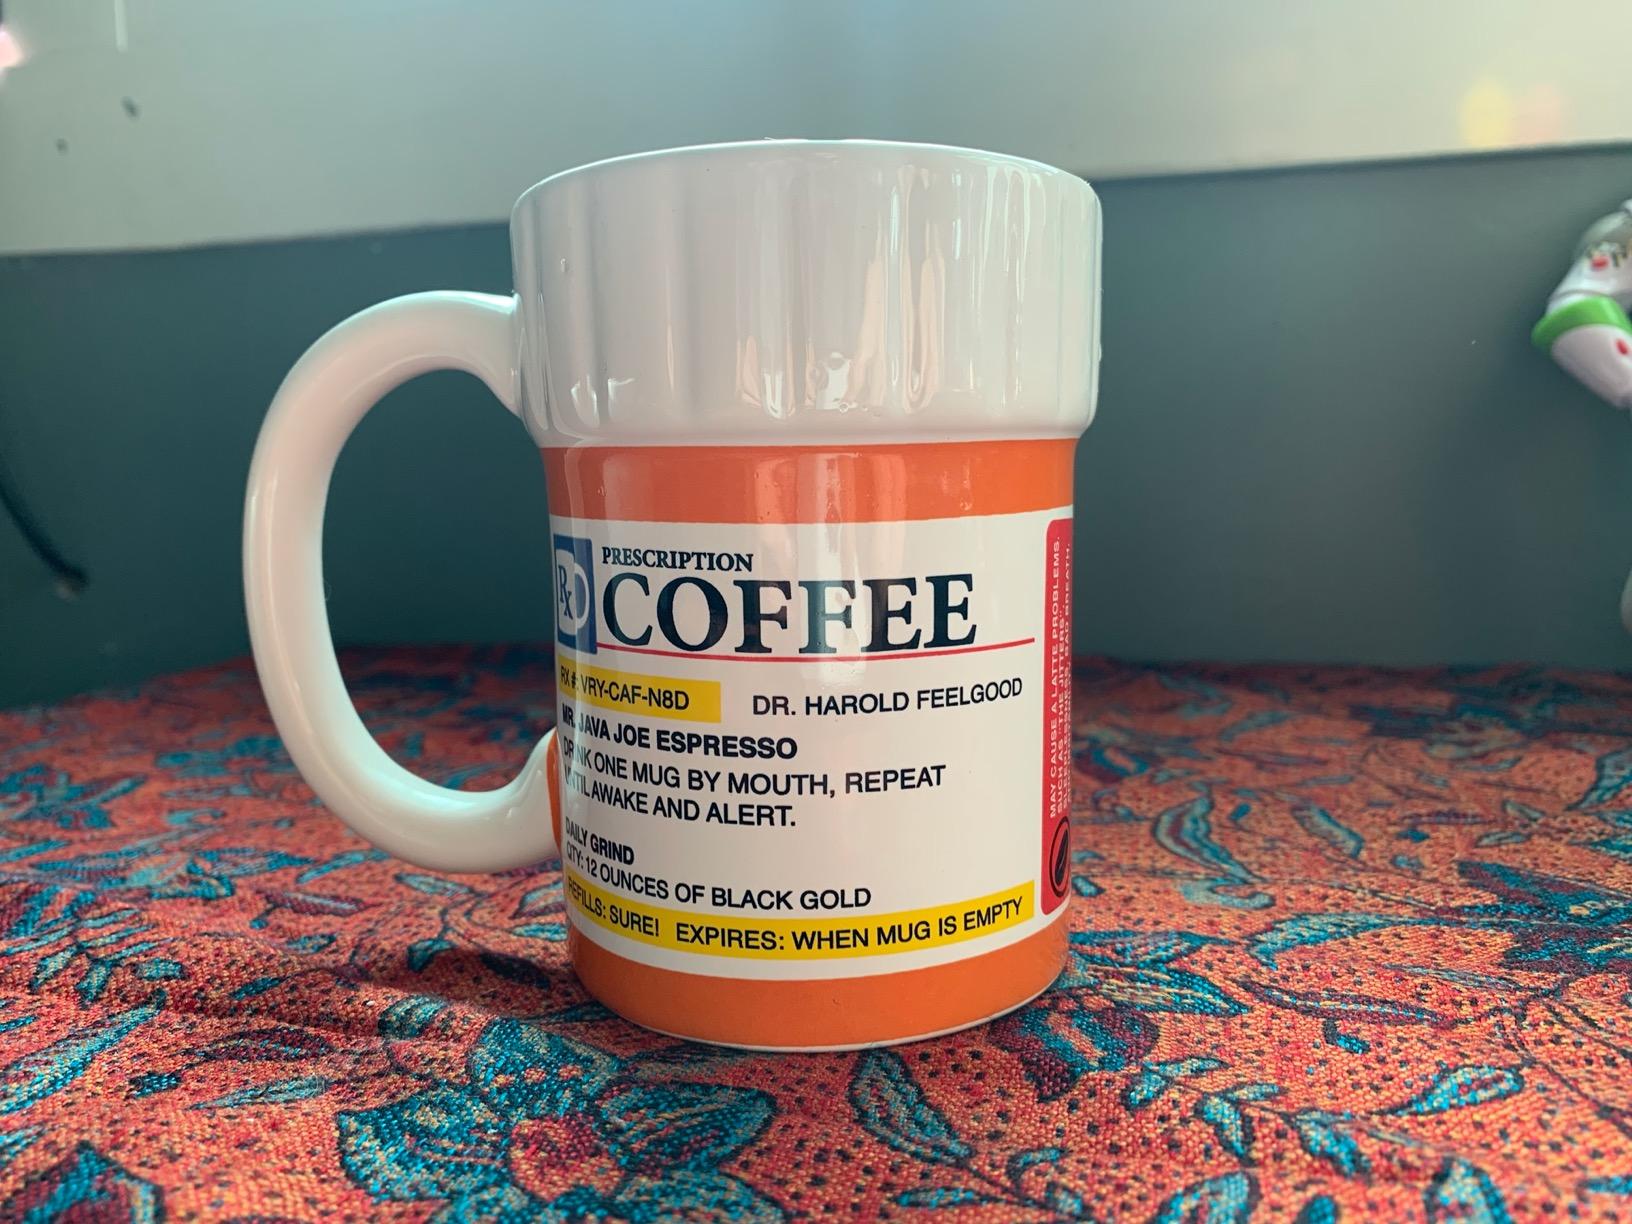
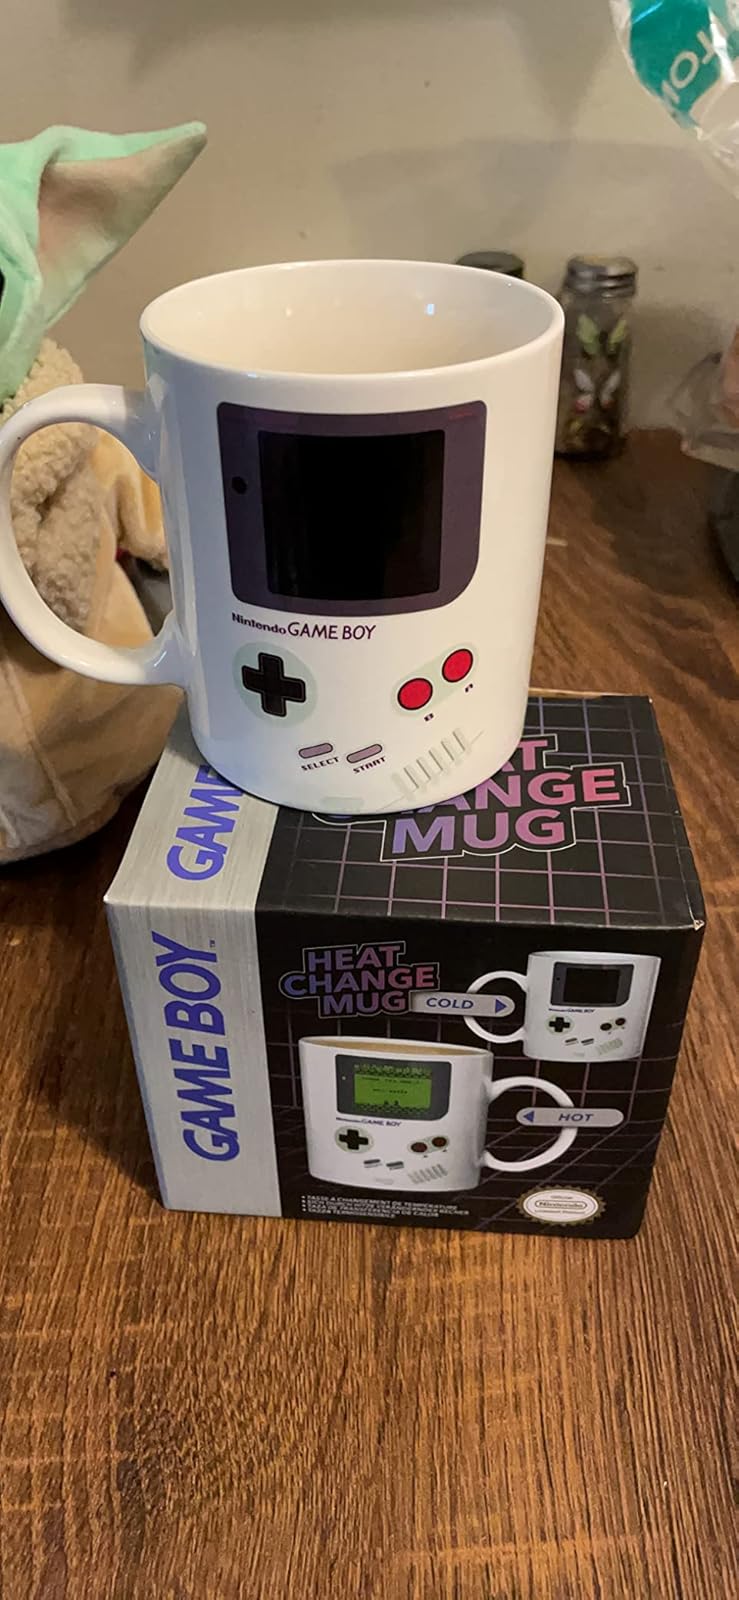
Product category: items_mug
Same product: no